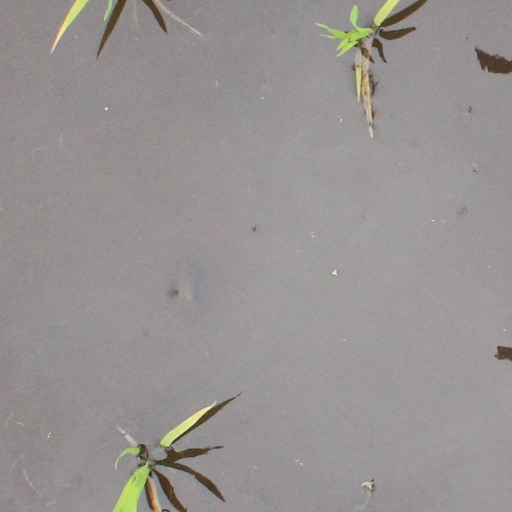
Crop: rice